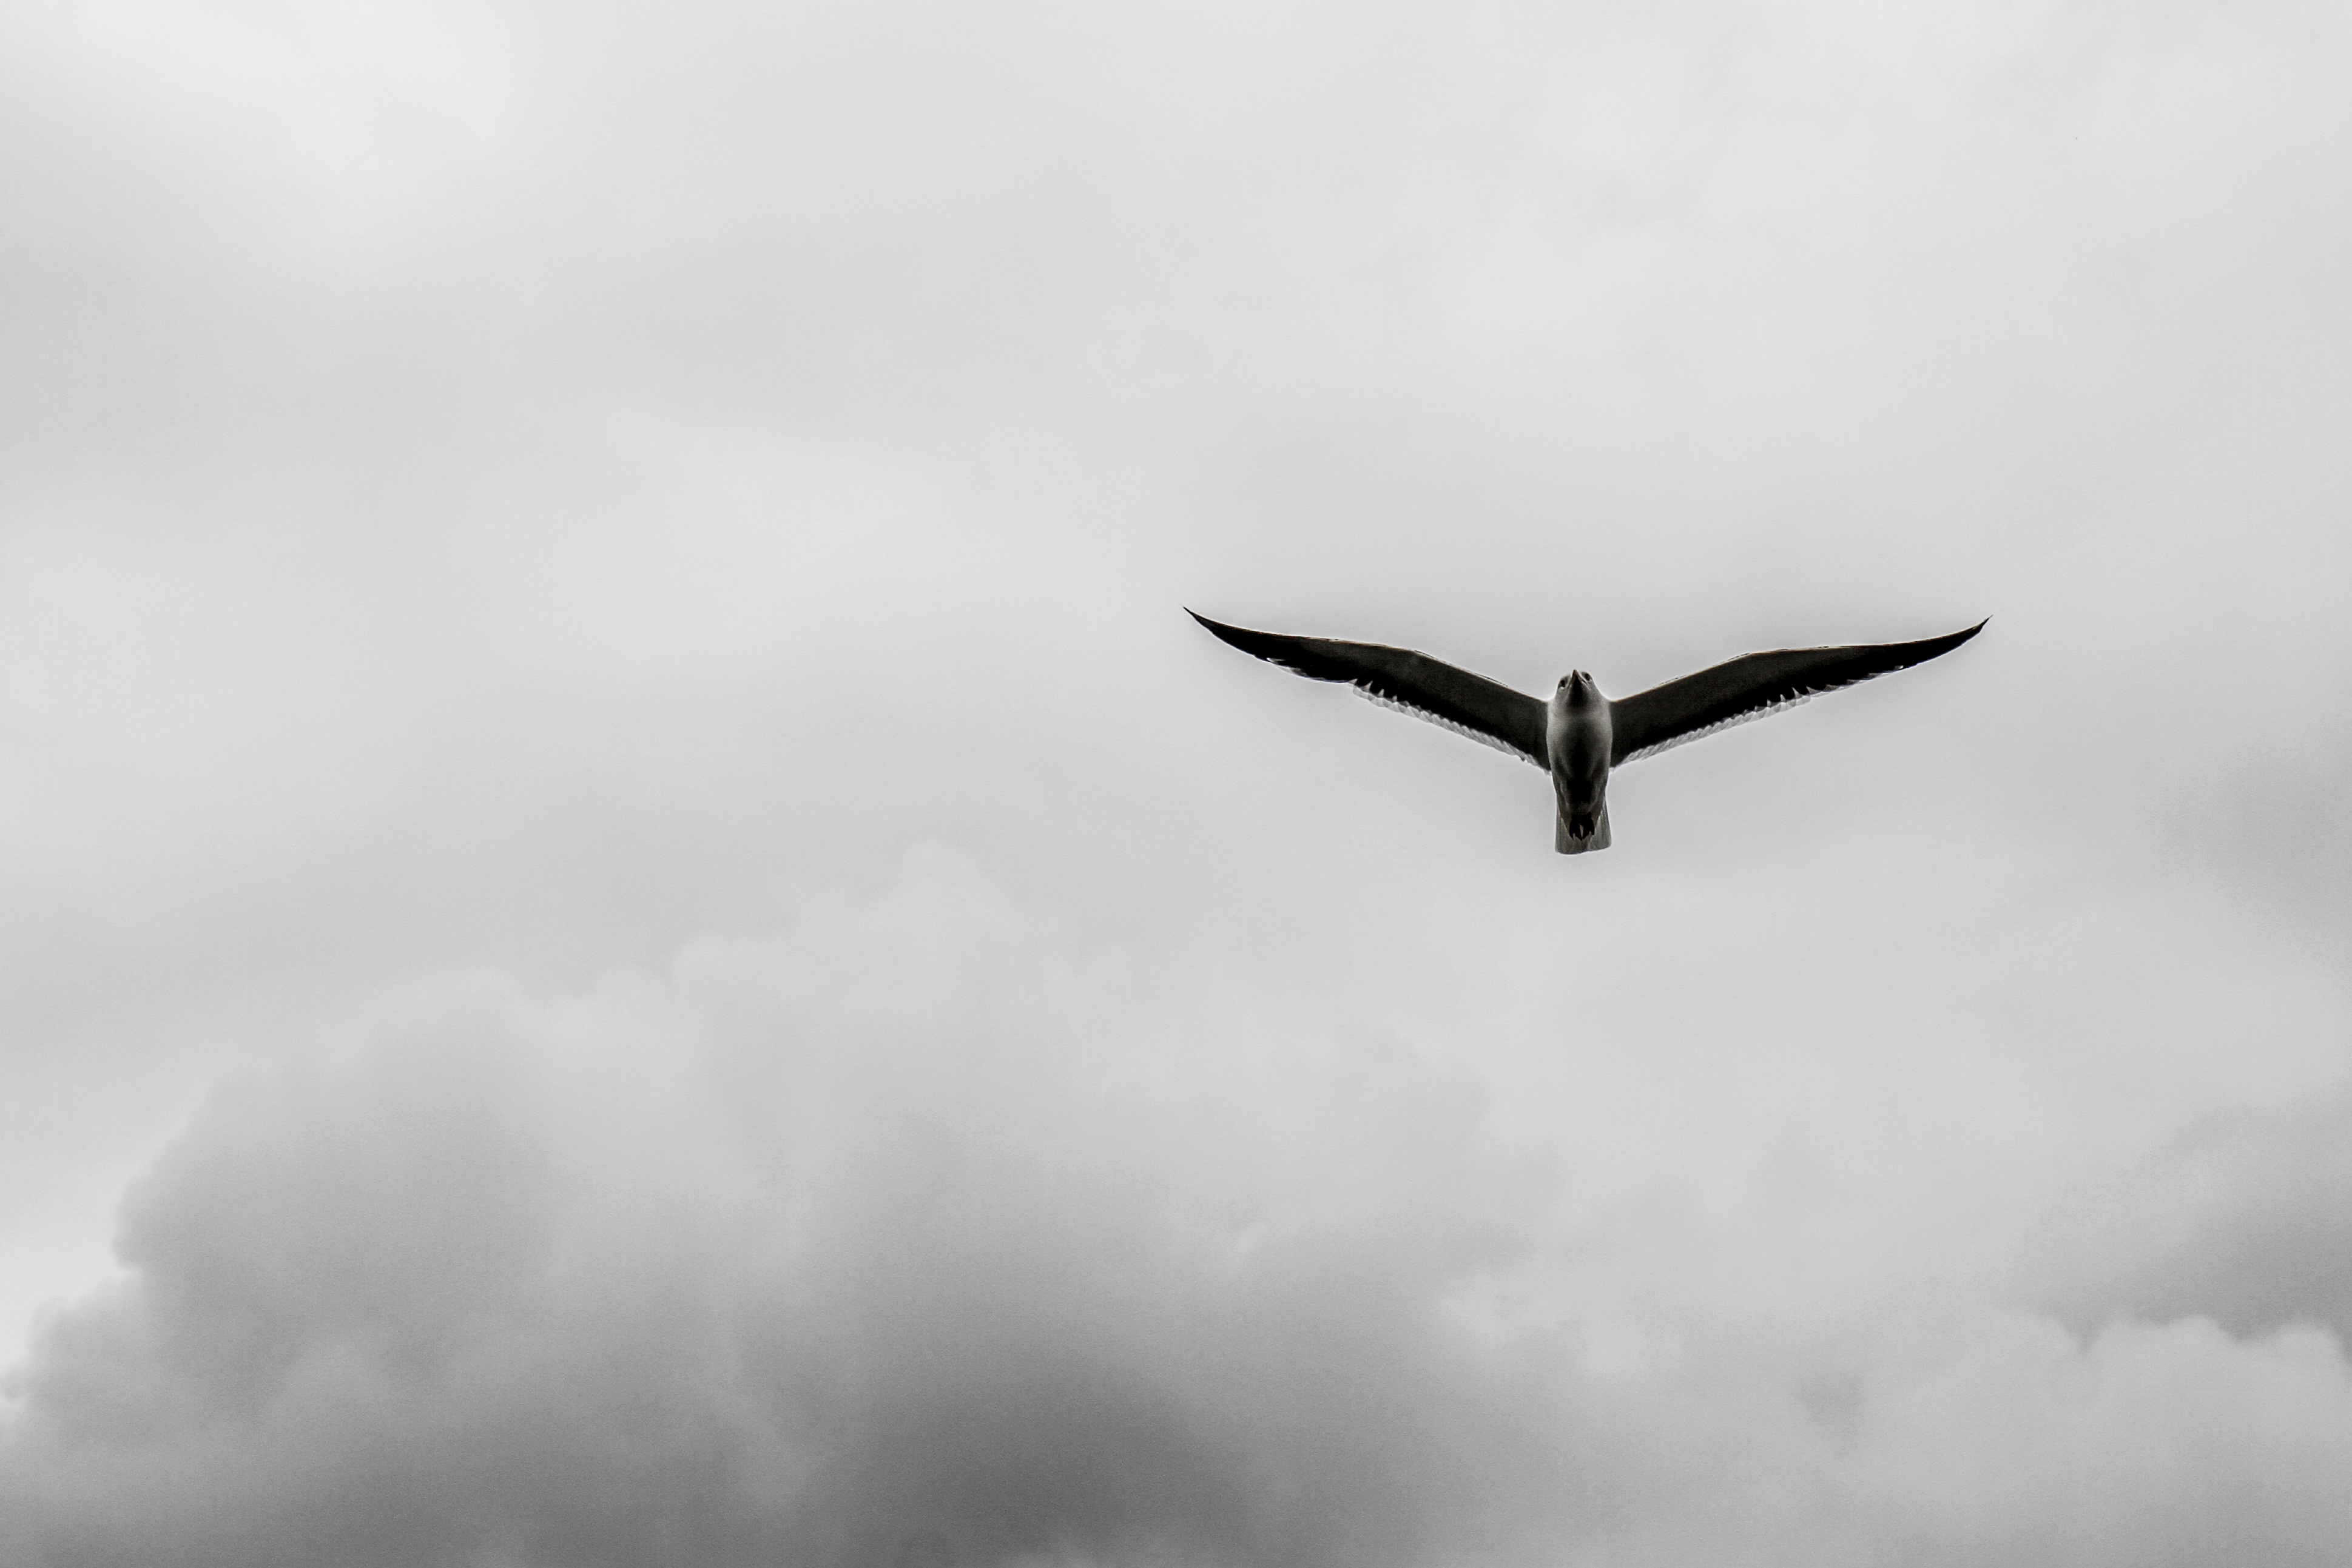
bird, wing, cloud, black and white, sky, seabird, gull, flight, monochrome, vertebrate, himmel, charadriiformes, monochrome photography, atmosphere of earth